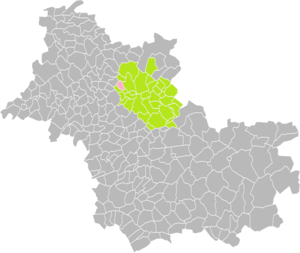
Localisation de la Commune d'Épiais dans la Communauté de communes de la Beauce-Val de Loire (Loir-et-Cher)
Épiais est une commune française située dans le département de Loir-et-Cher en région Centre-Val de Loire.